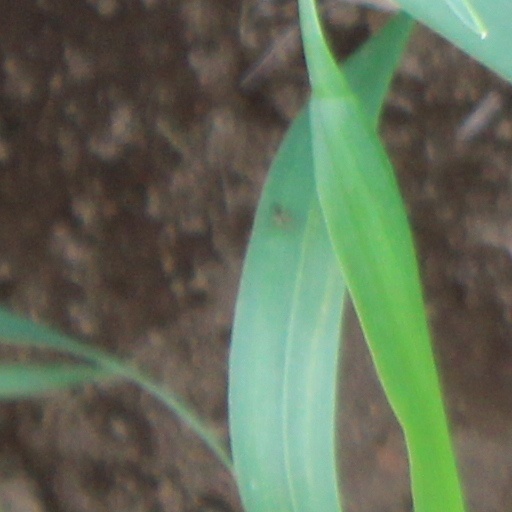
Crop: wheat